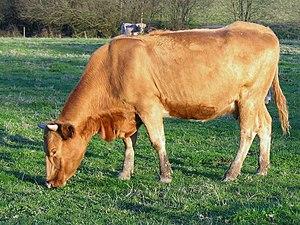
La costeño con cuernos est une race bovine originaire de Colombie. Elle porte couramment le diminutif de CCC.